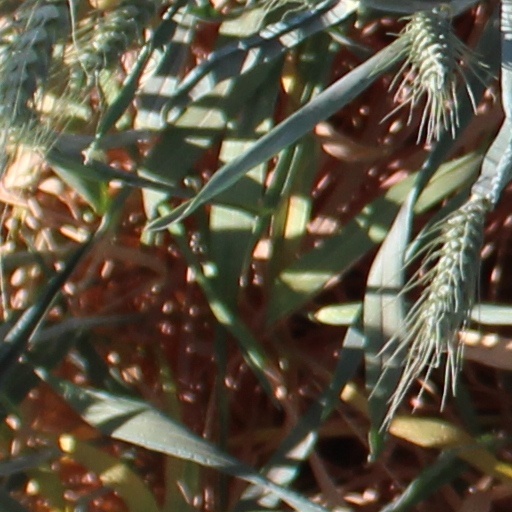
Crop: wheat